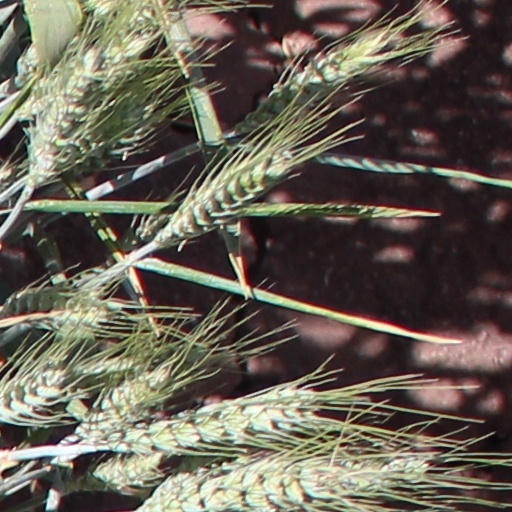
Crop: wheat